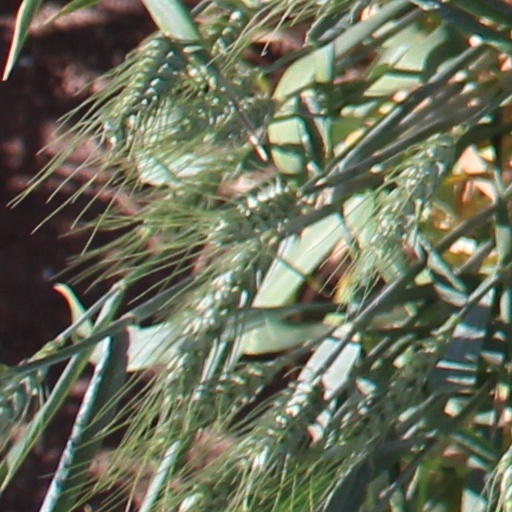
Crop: wheat